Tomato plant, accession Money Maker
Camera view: bottom (45 deg); turntable rotation: 330 degrees
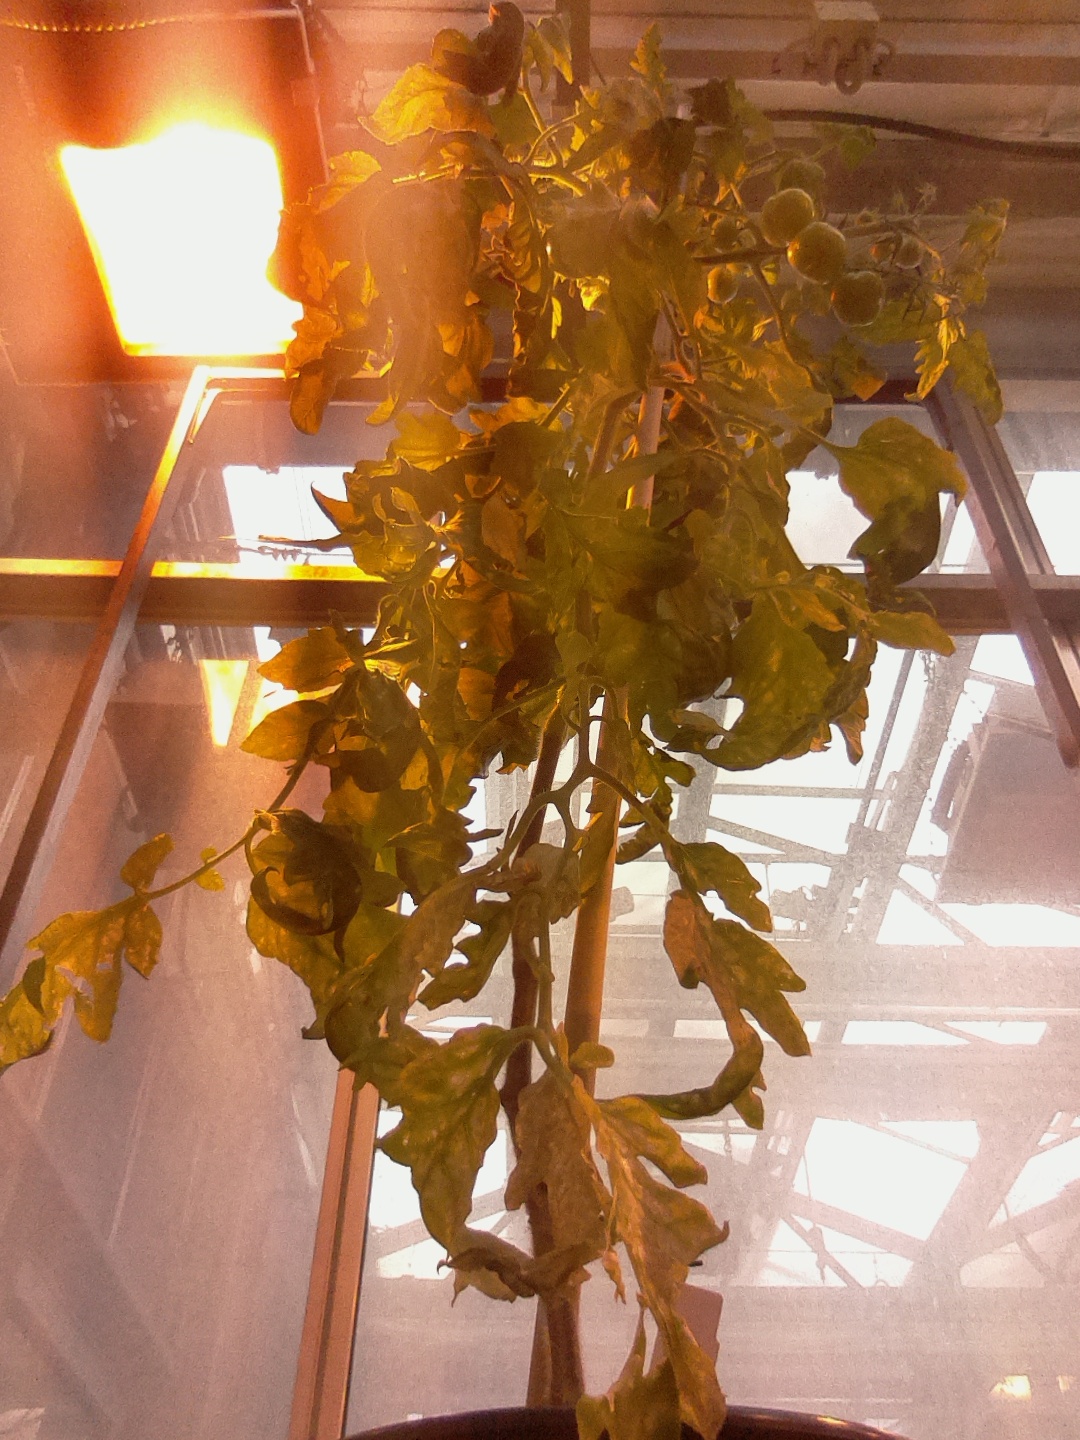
BBCH growth stage 76: 60%-70% of final fruit size